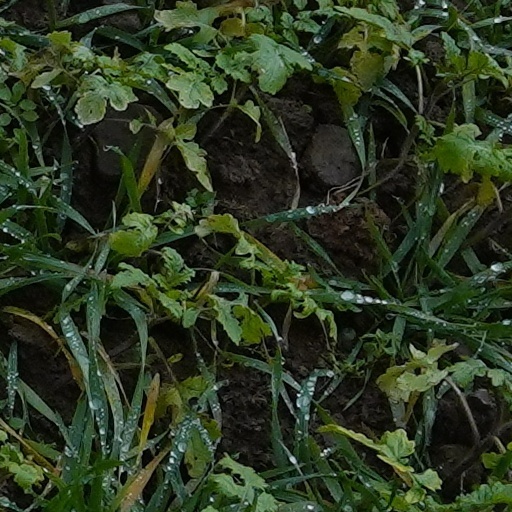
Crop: wheat